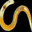
Label: worm